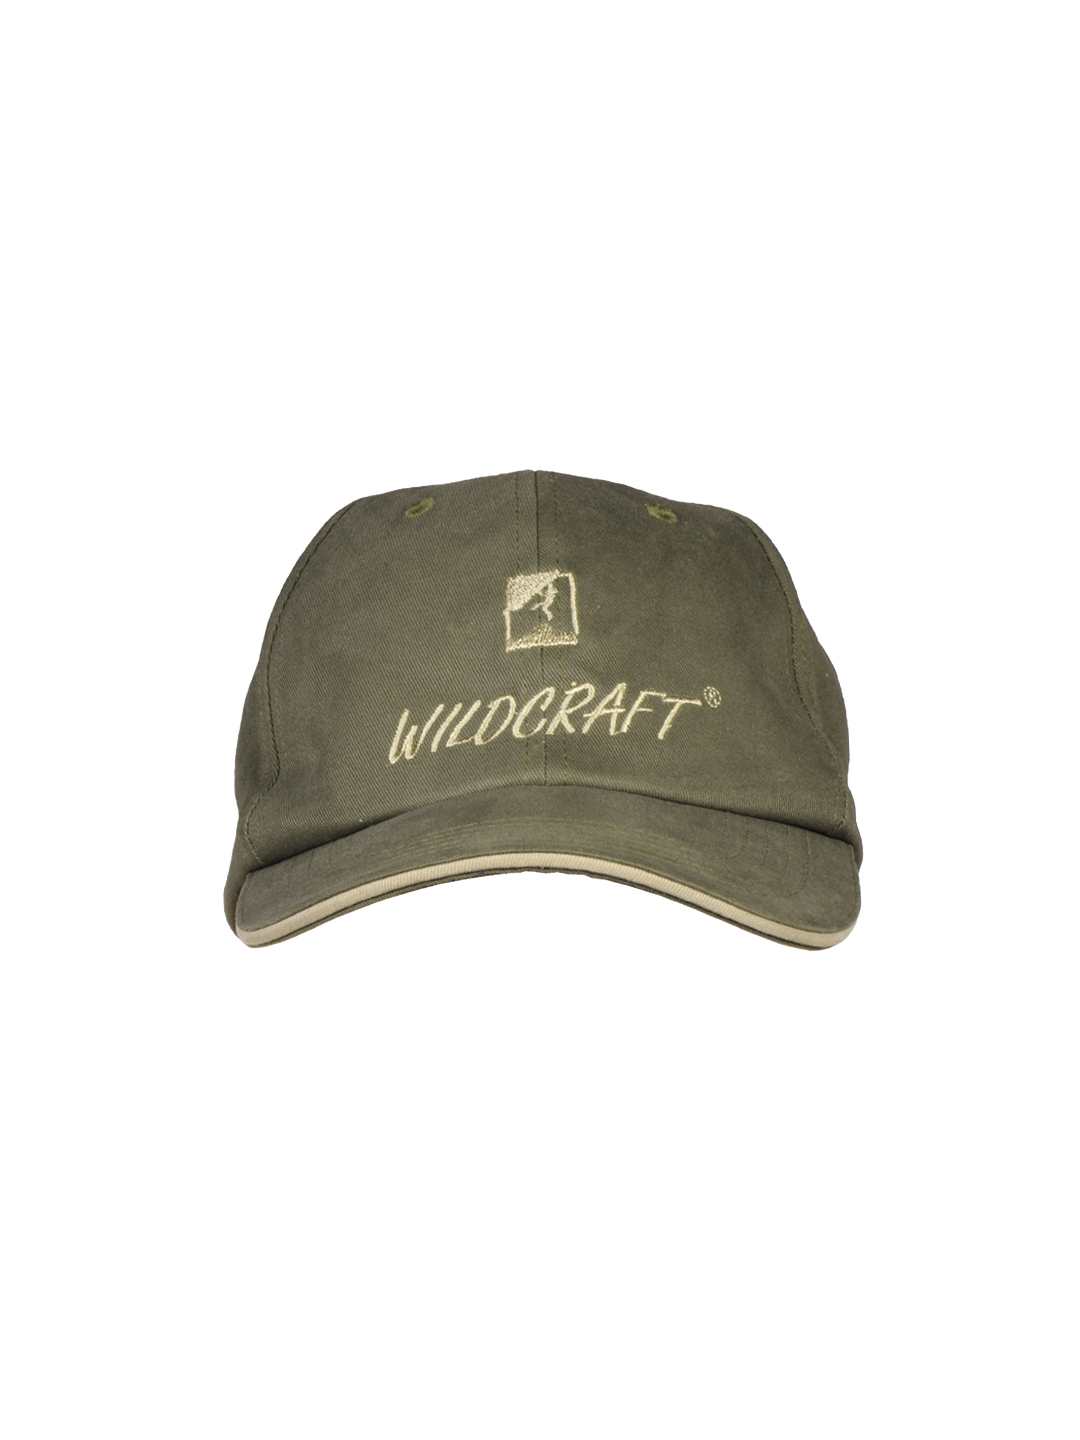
Wildcraft Unisex Olive Green Cap
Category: Accessories / Headwear / Caps
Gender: Unisex
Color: Olive
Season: Summer 2012
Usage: Casual